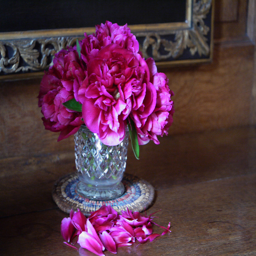
A clear vase of flowers set on a wood table.
an image of flowers being held in a vase
Pink flowers displayed in a clear crystal vase.
A vase of purple flowers on a table.
A glass vase on a table with flowers, and some of the petals have fallen.